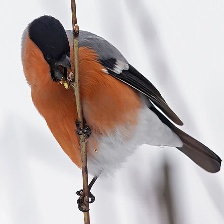
Species: EURASIAN BULLFINCH
Scientific name: PYRRHULA PYRRHULA